Emanuel Pastreich

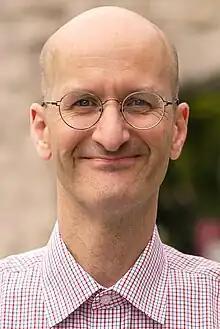
Pastreich in 2015

Emanuel Pastreich (born October 16, 1964) is an American professor, director, and polyglot who is an international relations expert and serves as the president of the Asia Institute, a think tank with offices in Washington DC, Tokyo, Seoul and Hanoi.